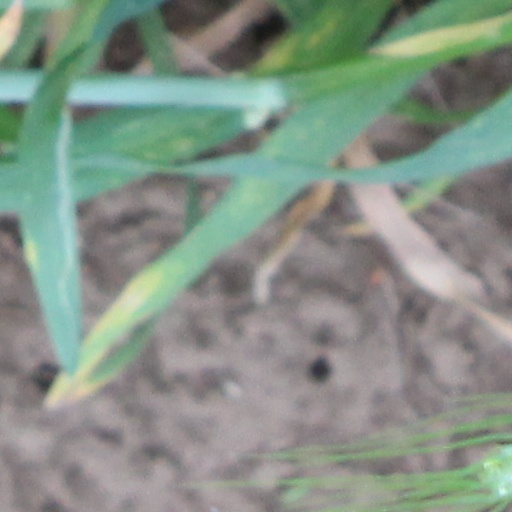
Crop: wheat